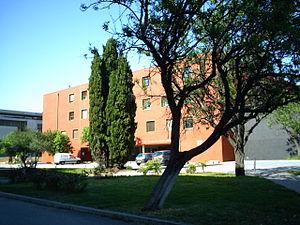
L'université Paul-Valéry-Montpellier est une université française créée en 1970, héritière de l'université de Montpellier fondée en 1289. Elle est spécialisée dans les lettres, les sciences humaines et sociales, les langues et les arts. Elle est l'un des membres fondateurs du PRES Sud de France puis de la COMUE Languedoc-Roussillon Universités et du groupe de Coimbra, une association universités européennes multidisciplinaires historiques de renommée internationale.